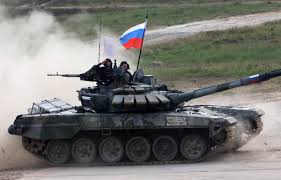
Label: T-64